Gojira (band)

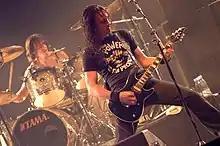
Mario "(left)" and Joe Duplantier during a 2007 Gojira concert at Denmark's Roskilde Festival

The band entered Le Studio des Milans to compose their third album, "From Mars to Sirius", focusing on an "irreproachable sound". "Gojira wants to control all stages of creation, from composition to mixing", said Labadie. For the album's themes, Joe Duplantier was influenced by the possibility of other worlds and dimensions. He devoted his time to reading "The Celestine Prophecy" and books by Baird T. Spalding and other spiritual seekers. Writing the album took seven months, reinforced by Labadie and Andreu. The band performed "Backbone" and "The Heaviest Matter of the Universe" from their forthcoming album at the twenty-ninth Printemps de Bourges in April 2005. Gojira released "From Mars to Sirius", their self-produced album, in September of that year; it received positive reviews from French music critics. Pascal Bagot of RFI wrote that "the public and critical acclaim is phenomenal". Fifteen thousand albums were shipped to French stores. Entering the Top Albums chart in France at No. 44, it remained on the chart for three weeks. After the album's release, Gojira toured France, Belgium, and the Netherlands. That year, Listenable Records re-released "The Link".